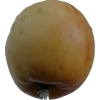
Label: apple